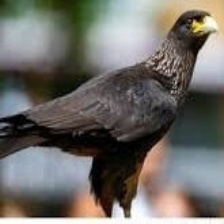
Species: STRIATED CARACARA
Scientific name: PHALCOBOENUS AUSTRALIS